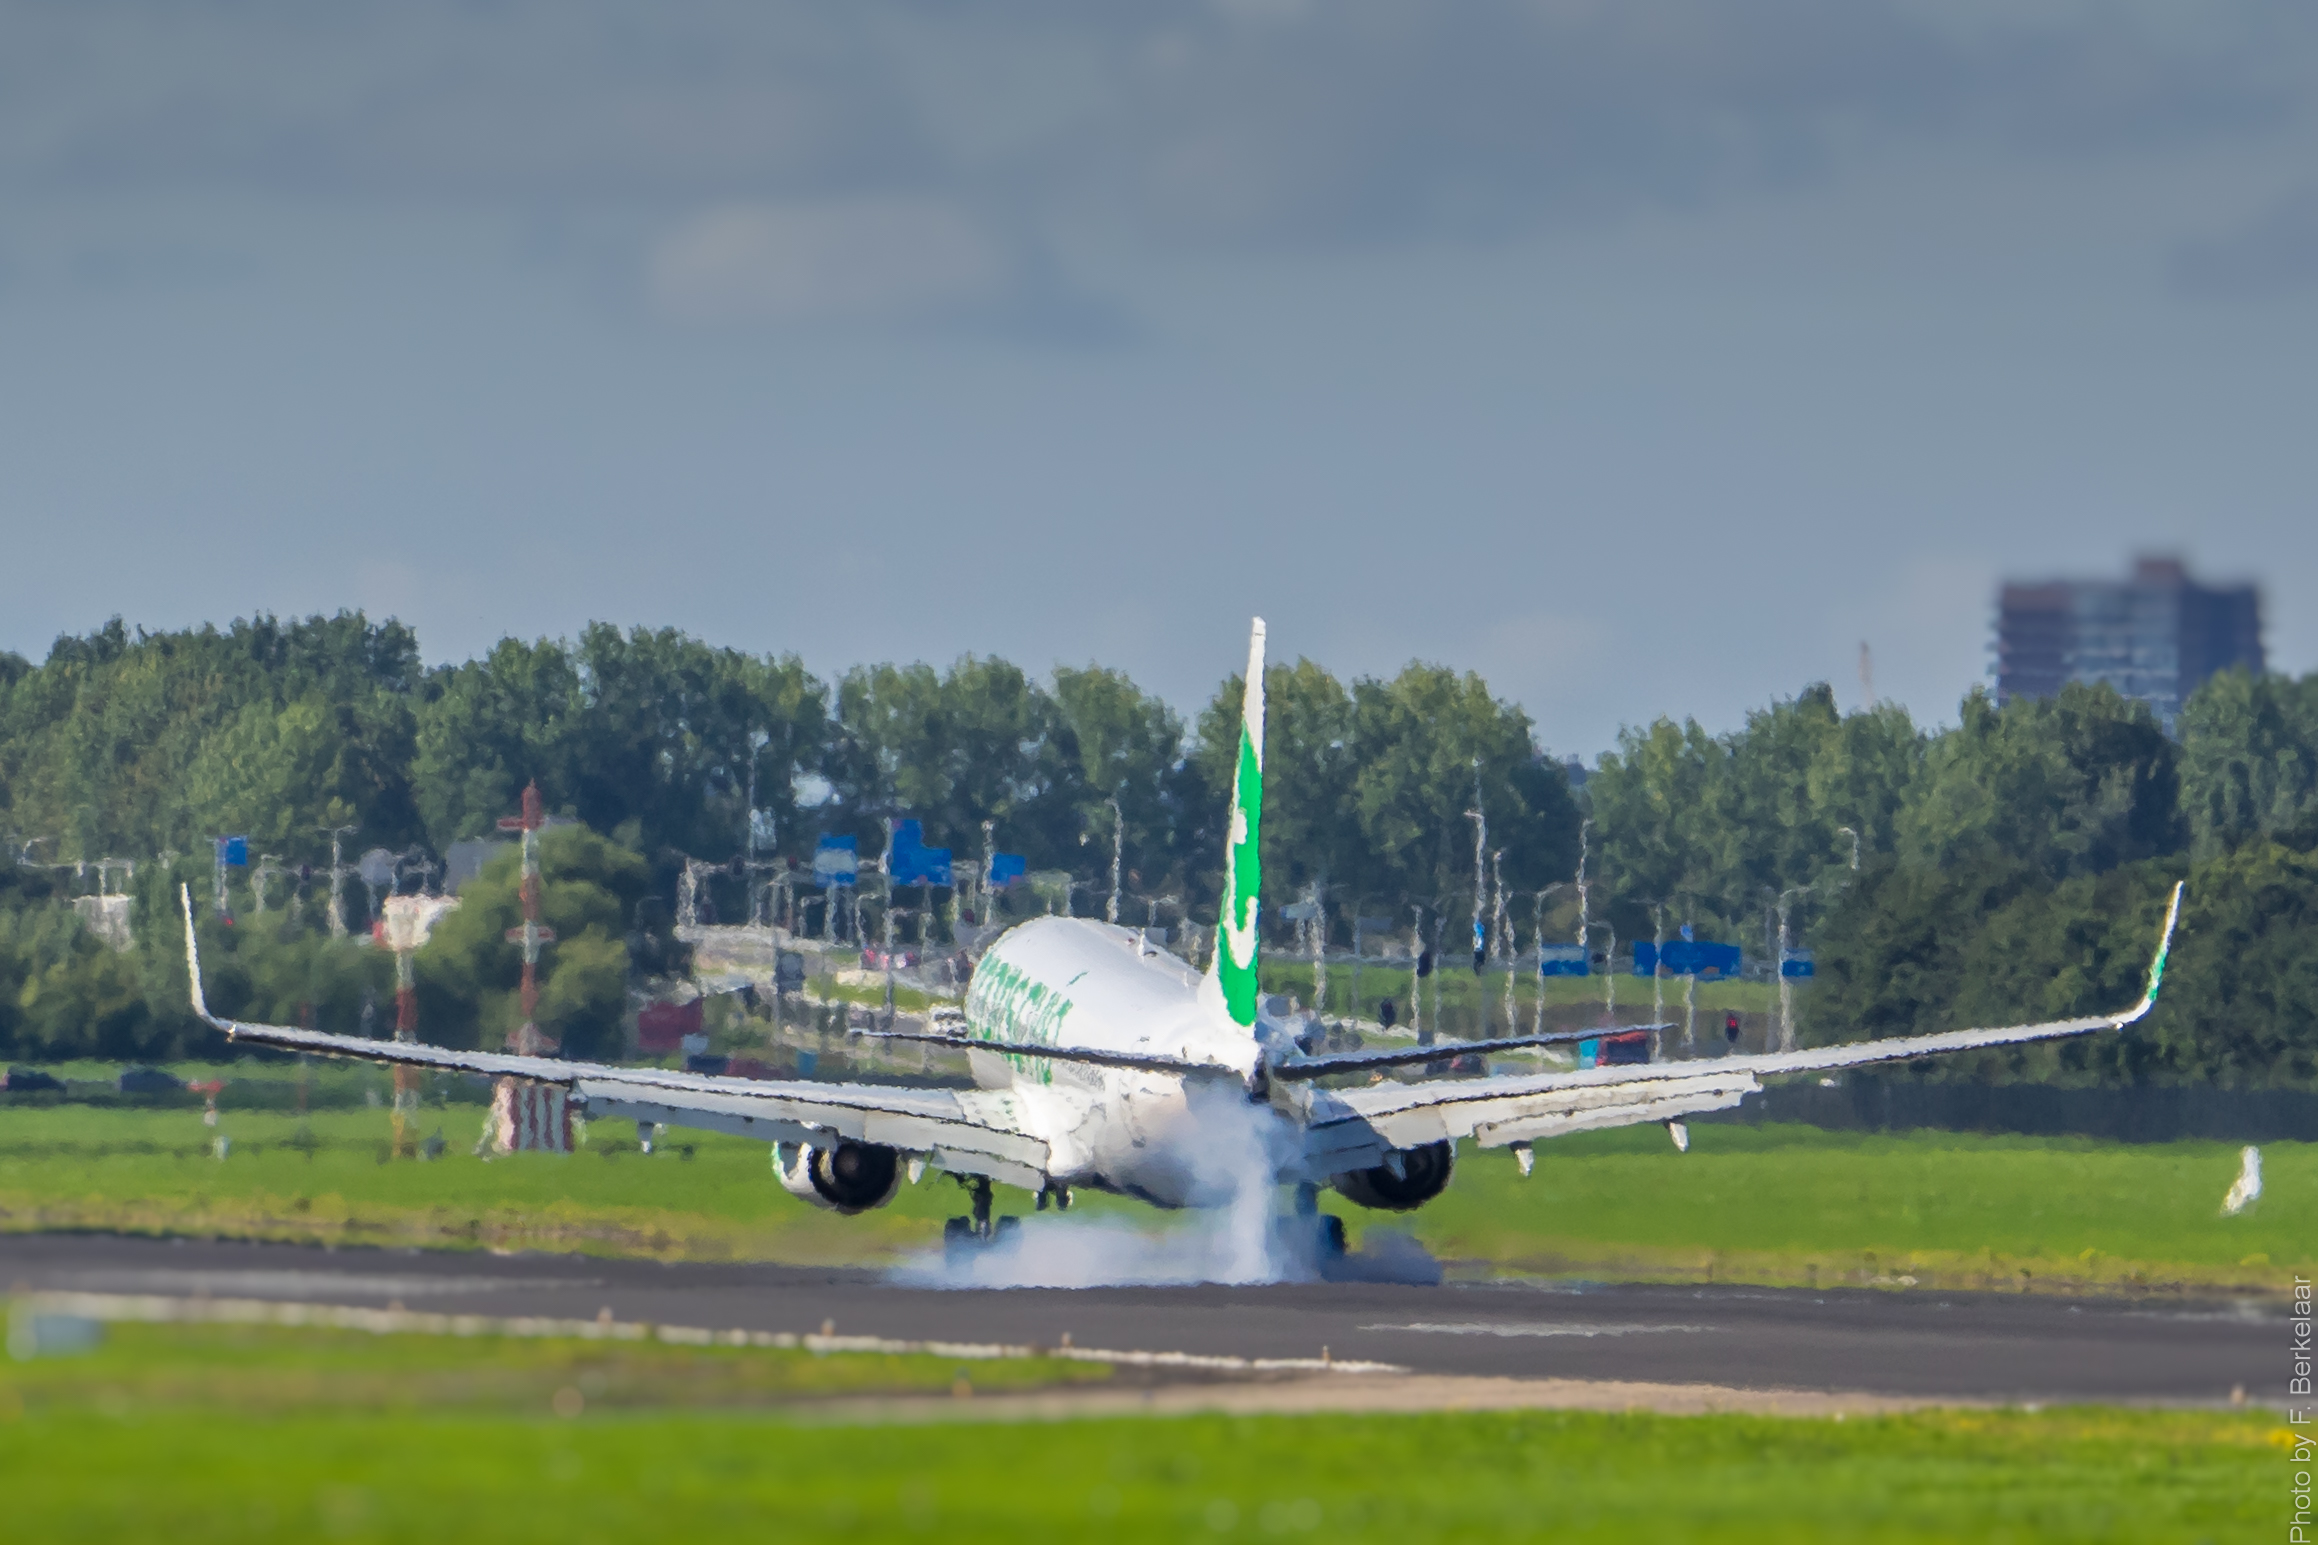
airport, airplane, aircraft, vehicle, airline, aviation, flight, nederland, rotterdam, zuidholland, infrastructure, airliner, airbus, twop, landing, boeing, takeoff, vliegtuig, transavia, nl, leicadg100400f4063, phhsm, boeing737800, jet aircraft, air travel, boeing 737, atmosphere of earth, wide body aircraft, narrow body aircraft